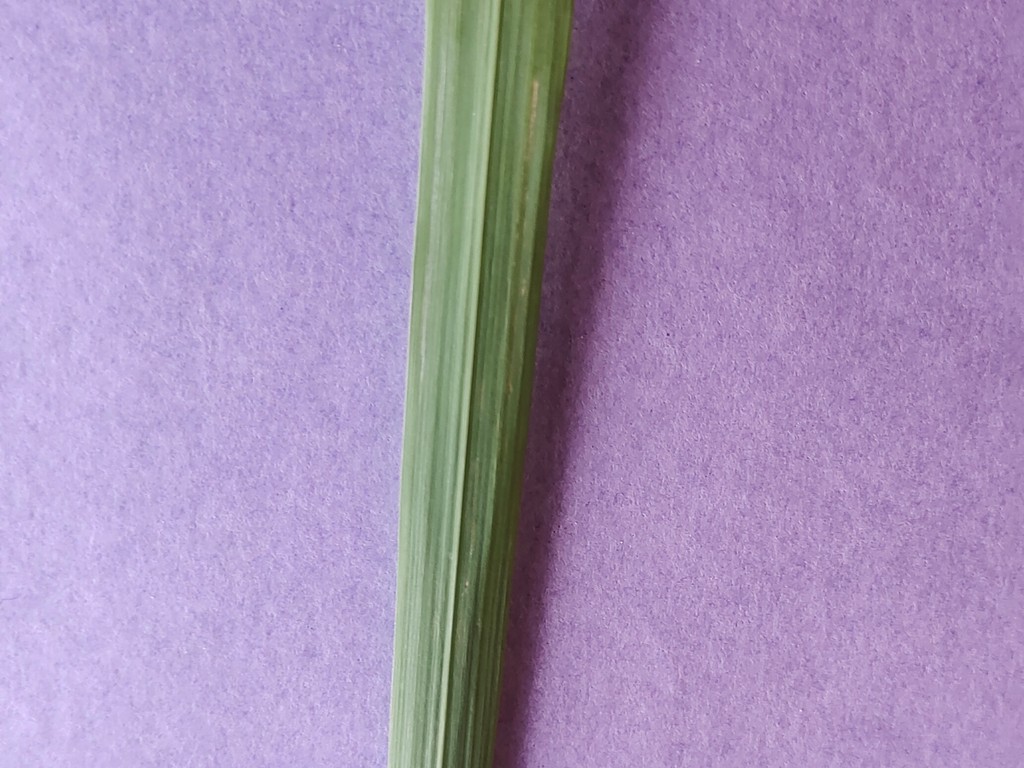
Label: Healthy